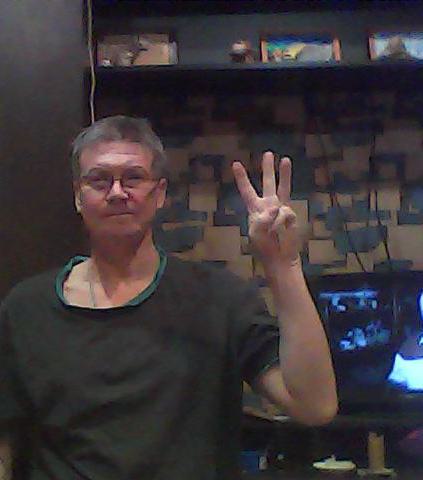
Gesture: three